Brewster's Millions

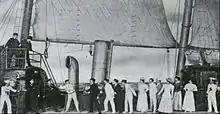
The yacht scene from the Broadway play. Edward Abeles played Monty Brewster on Broadway as well as in the later film.

The novel was adapted into a Broadway play of the same name by Winchell Smith and Byron Ongley. The play debuted at the New Amsterdam Theatre on December 31, 1906.